Narva Bastions

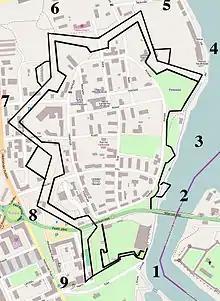
Narva fortress and bastions (numbers 1-9)

Narva bastions are bastions around Narva, Estonia.